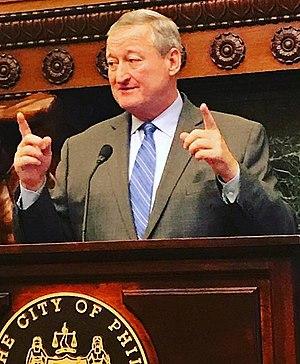
Cet article donne une liste des maires de Philadelphie par ordre de mandat à partir de 1839, année à partir de laquelle les maires sont élus directement par la population.